Bottom Liner Blues

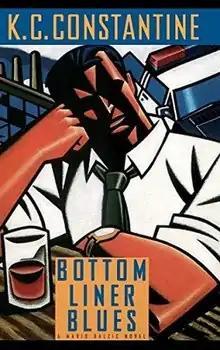

Bottom Liner Blues is a crime novel by the American writer K. C. Constantine set in 1990s Rocksburg, a fictional, blue-collar, Rust Belt town in Western Pennsylvania, modeled on the author's hometown of McKees Rocks, Pennsylvania, adjacent to Pittsburgh.